Woods Cross station

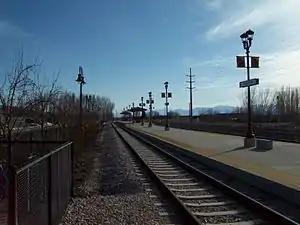
Woods Cross station platform, March 2013

Woods Cross station is a FrontRunner commuter rail station in Woods Cross, Utah. It is operated by the Utah Transit Authority (UTA).